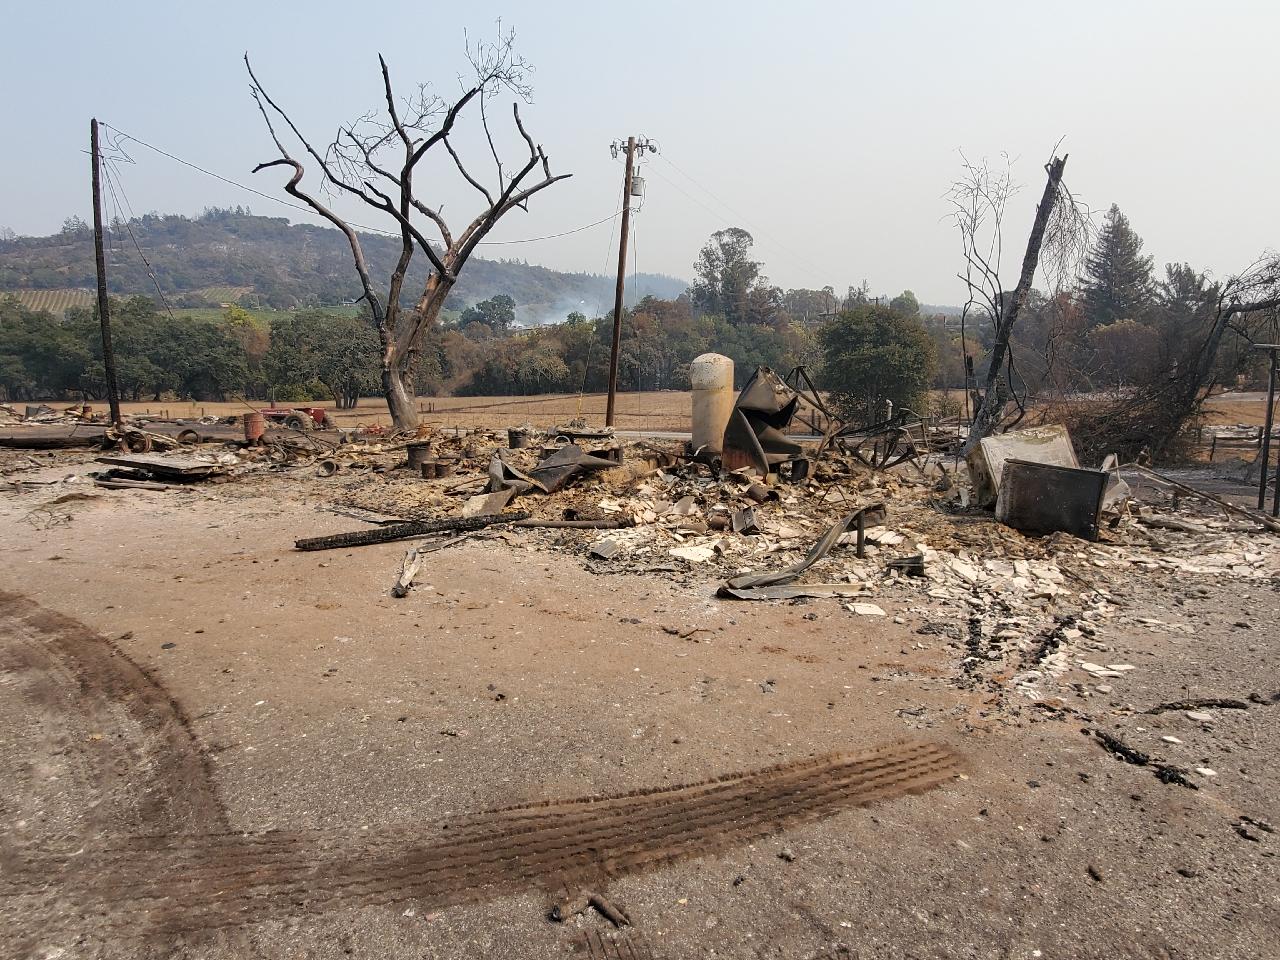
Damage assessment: destroyed